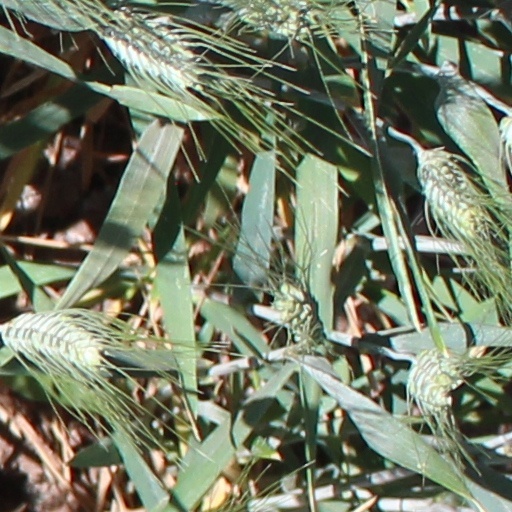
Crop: wheat